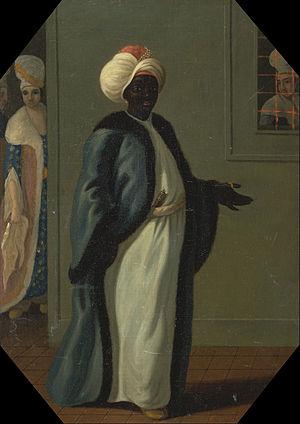
Le Kizlar Agha était le chef des eunuques qui gardaient le sérail des sultans ottomans.
L’esclavage dans l’Empire ottoman constitue une importante partie juridique de l’économie et de la société de l’Empire ottoman jusqu’à l’interdiction de l’esclavage des peuples du Caucase au début du XIXᵉ siècle, bien que l’asservissement d’autres groupes soit resté autorisé.